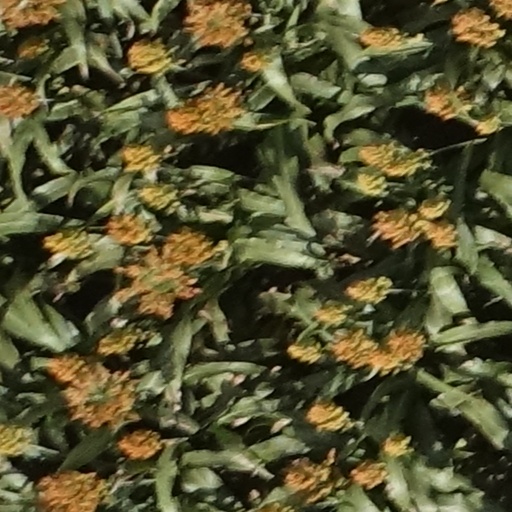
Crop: sorghum